Sooty blotch and flyspeck

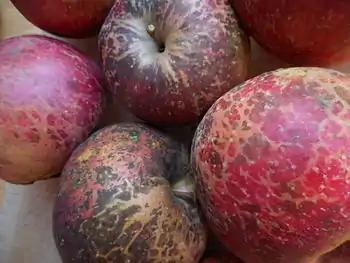
Haralson with its typical peel coloration from sooty blotch and flyspeck

Sooty blotch and flyspeck is a descriptive term for a condition of darkly pigmented blemishes and smudges caused by a number of different fungi affecting fruit including apples, pear, persimmon, banana, papaya, and several other cultivated tree and vine crops. The greenish black coating resembling soot or flyspeck-like dots grow into irregular stains and blotches during the summer or growing season. They can grow into each other and may cover the entire fruit surface. Frequently blotches run down in a track resembling tears (German: "Regenfleckenkrankheit"). The blotches can be removed by vigorous rubbing or be scratched off revealing a normal peel. Symptoms can be seen particularly well when apples are light or green colored. Late varieties are more susceptible, because the disease builds over a longer growing period.